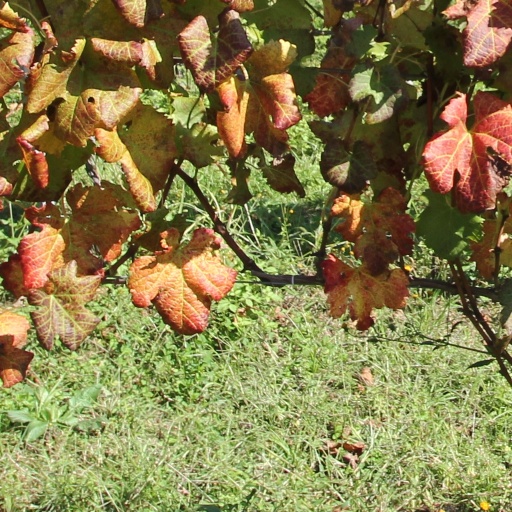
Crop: grape